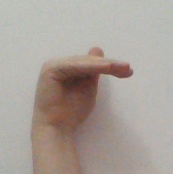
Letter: khaa